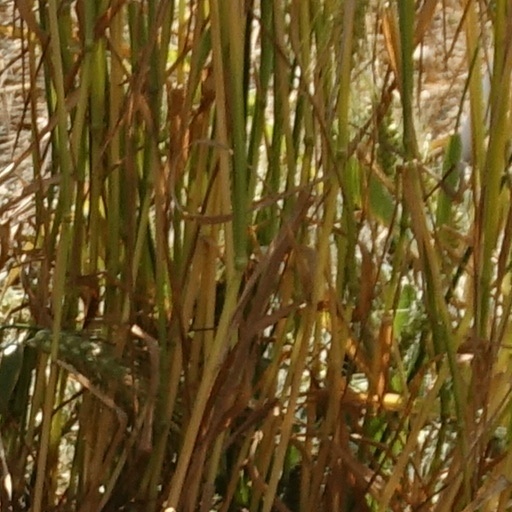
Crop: wheat